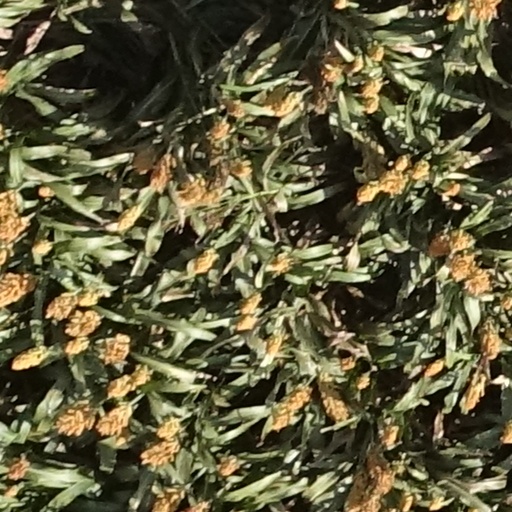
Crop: sorghum